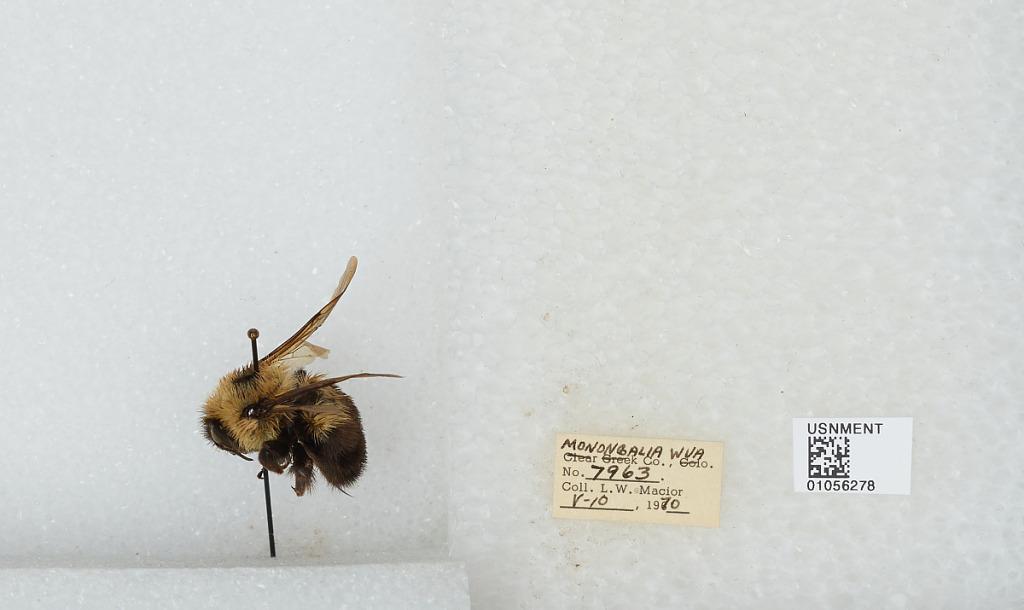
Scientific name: Bombus (Pyrobombus) bimaculatus Cresson
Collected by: L. Macior
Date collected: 1970-5-10
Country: United States
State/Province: West Virginia
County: Monongalia
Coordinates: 39.6303, -80.0464